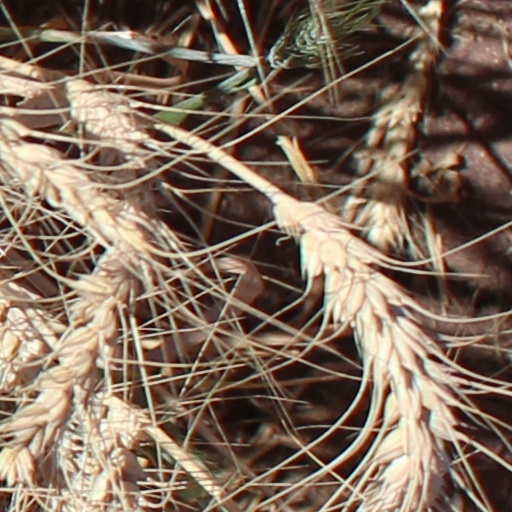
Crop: wheat